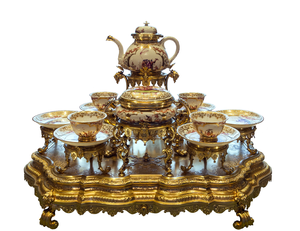
Service à thé et son surtout. Residenz, Munich, Bavière Allemagne. Service à thé: Porcelaine. Peinture attribuée à Johann Gregorius Höroldt, Meissen, vers 1723/24 Surtout: Vermeil, par Johann Engelbrecht, Augsbourg, vers 1722/33
Un service à thé est un service de table composé de vaisselle destinée à servir et boire le thé, que ce soit lors du goûter, du thé ou la cérémonie du thé.